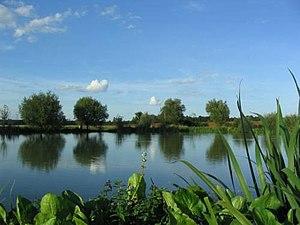
Clémery est une commune française située dans le département de Meurthe-et-Moselle en région Grand Est.